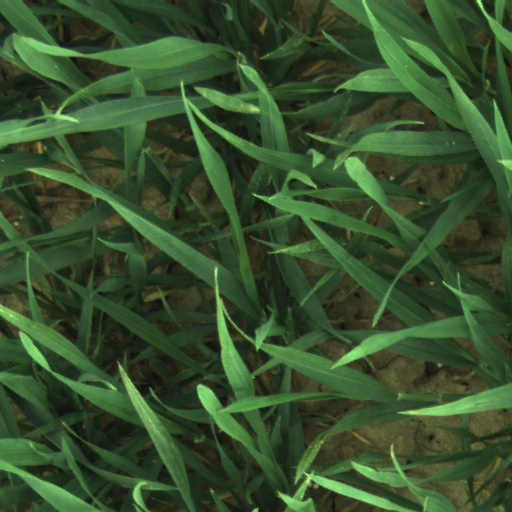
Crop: wheat